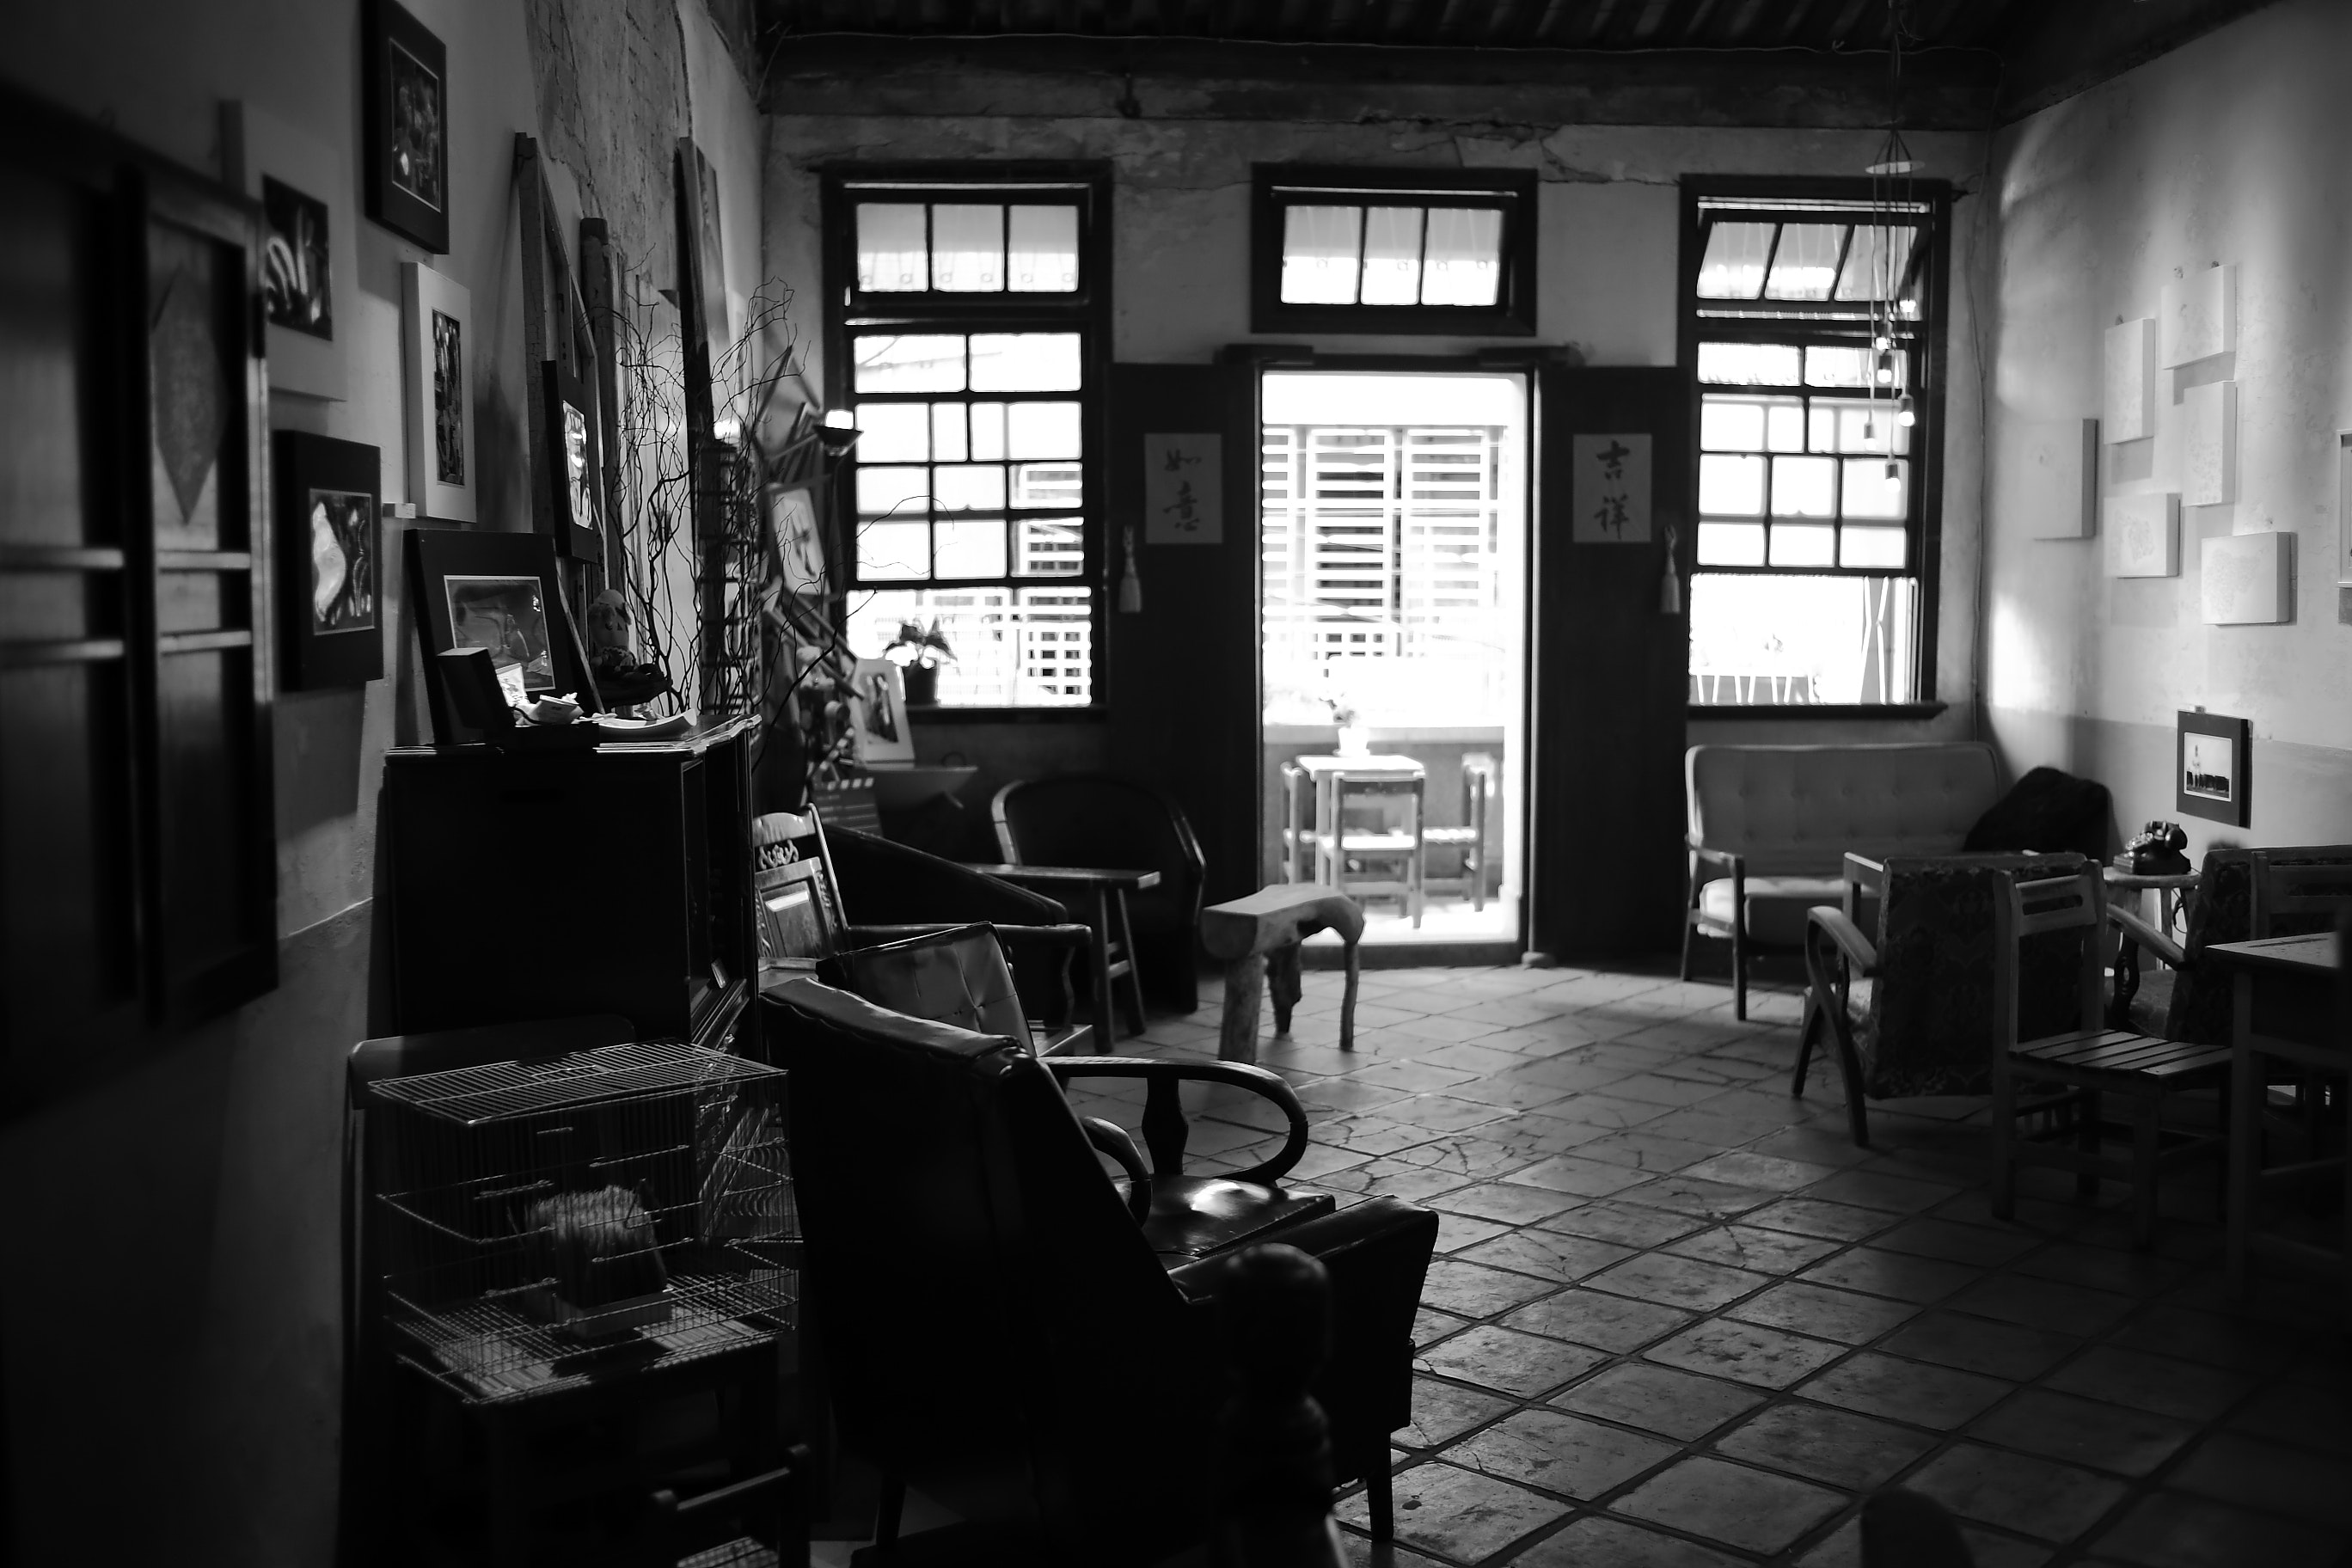
white, black, black and white, monochrome, room, building, monochrome photography, photography, furniture, house, architecture, window, chair, interior design, style, city